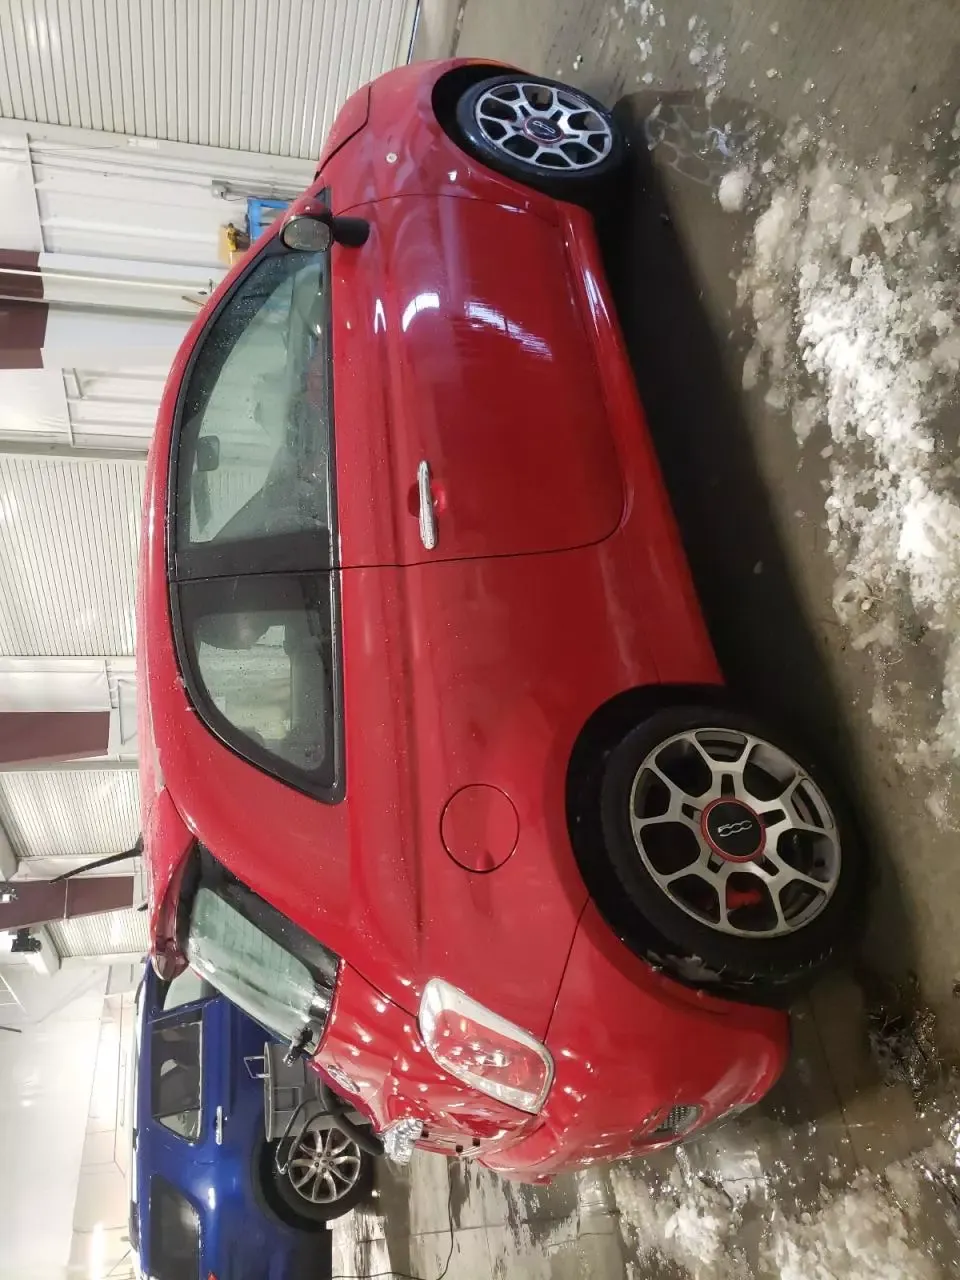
Aucun dommage détecté.
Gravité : aucun